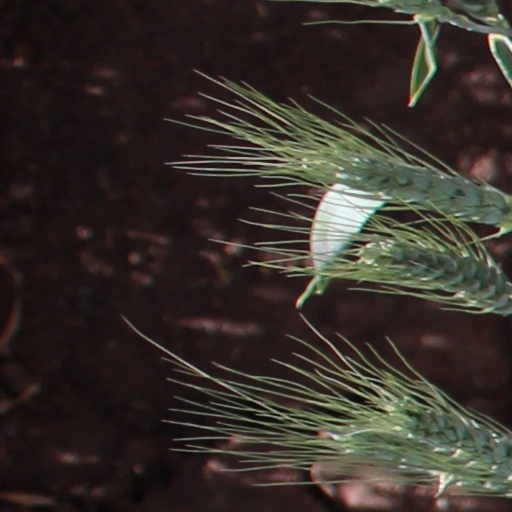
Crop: wheat